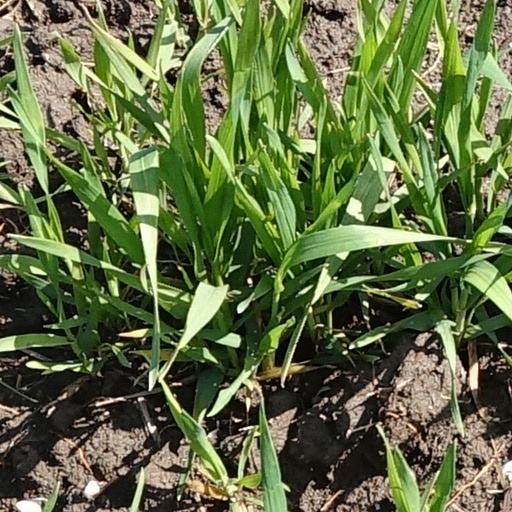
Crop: wheat